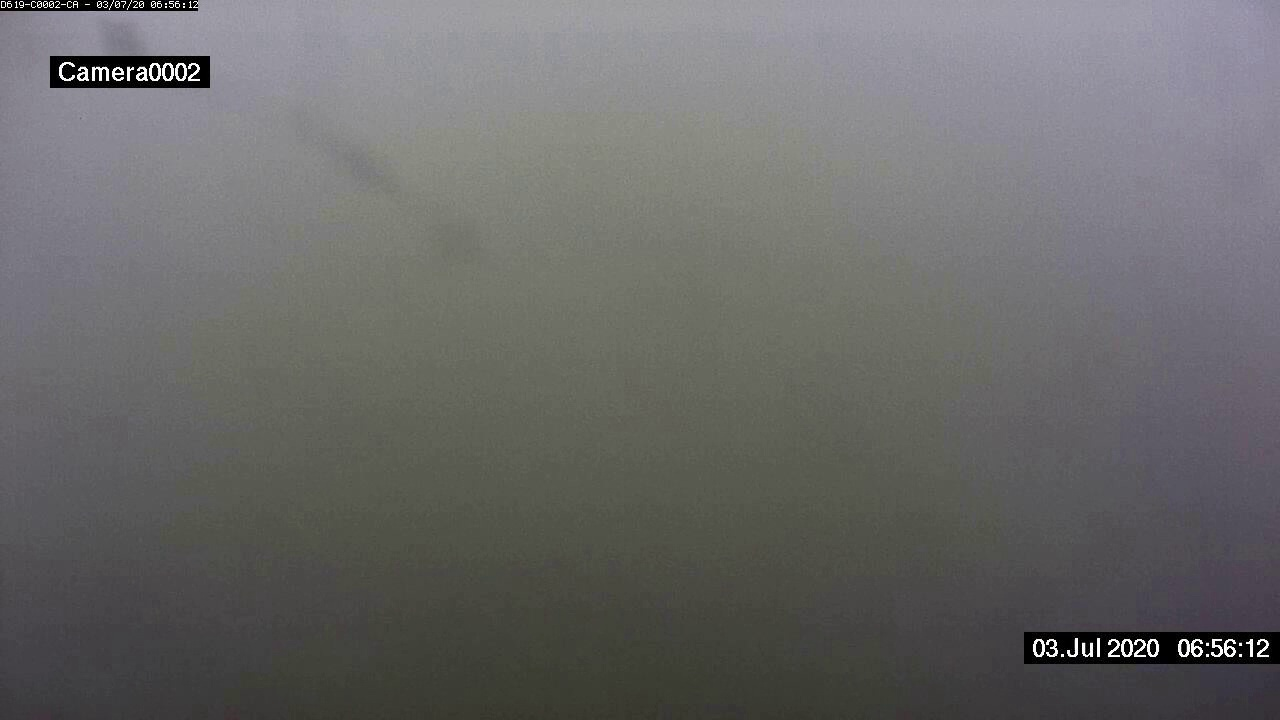
Fire: no
Smoke: no